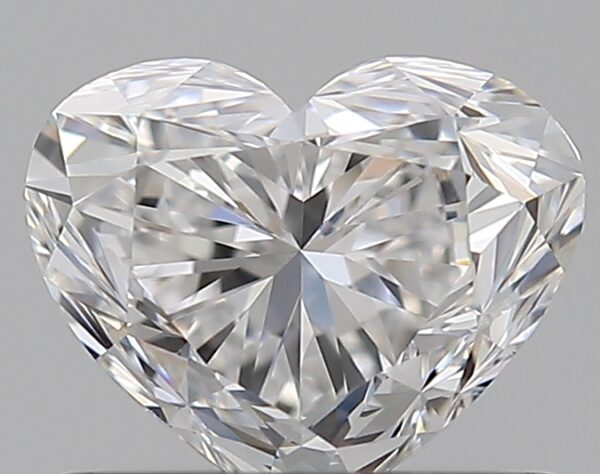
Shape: heart
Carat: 0.7
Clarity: VVS2
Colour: E
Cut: GD
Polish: EX
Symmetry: VG
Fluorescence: M
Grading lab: GIA
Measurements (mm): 4.98 x 6.06 x 3.7